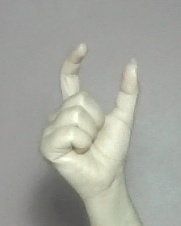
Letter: nun